Jonah

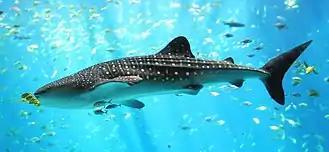
Photograph of a whale shark, the largest known species of fish

Many Biblical scholars hold that the contents of the Book of Jonah are ahistorical. Although the prophet Jonah allegedly lived in the eighth century BCE, the Book of Jonah was written centuries later during the time of the Achaemenid Empire. The Hebrew used in the Book of Jonah shows strong influences from Aramaic and the cultural practices described in it match those of the Achaemenid Persians. Some scholars regard the Book of Jonah as an intentional work of parody or satire. If this is the case, then it was probably admitted into the canon of the Hebrew Bible by sages who misunderstood its satirical nature and mistakenly interpreted it as a serious prophetic work.